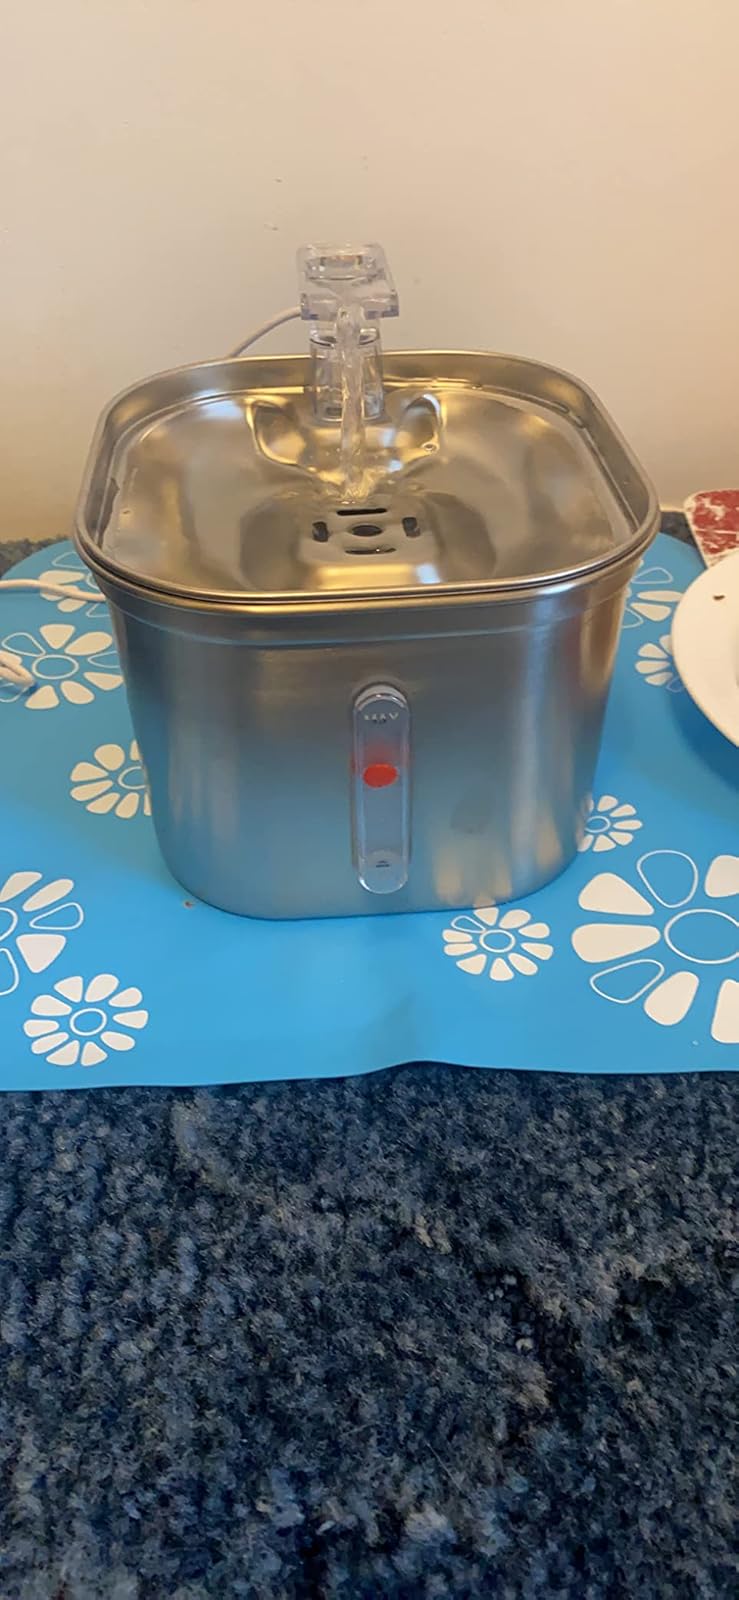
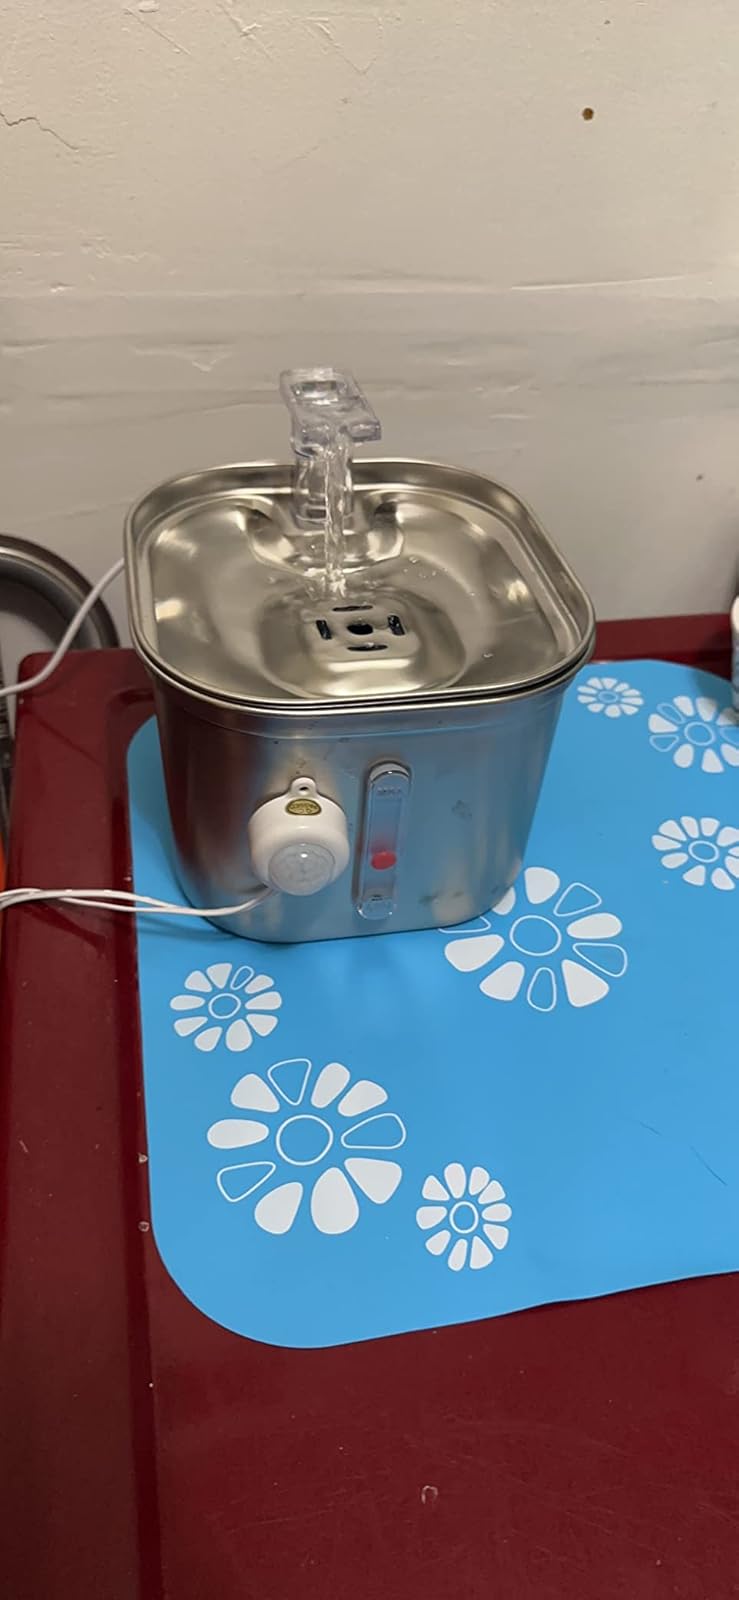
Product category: items_bowl
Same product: yes